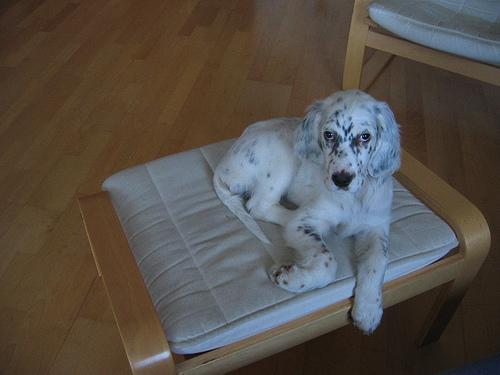
English_setter